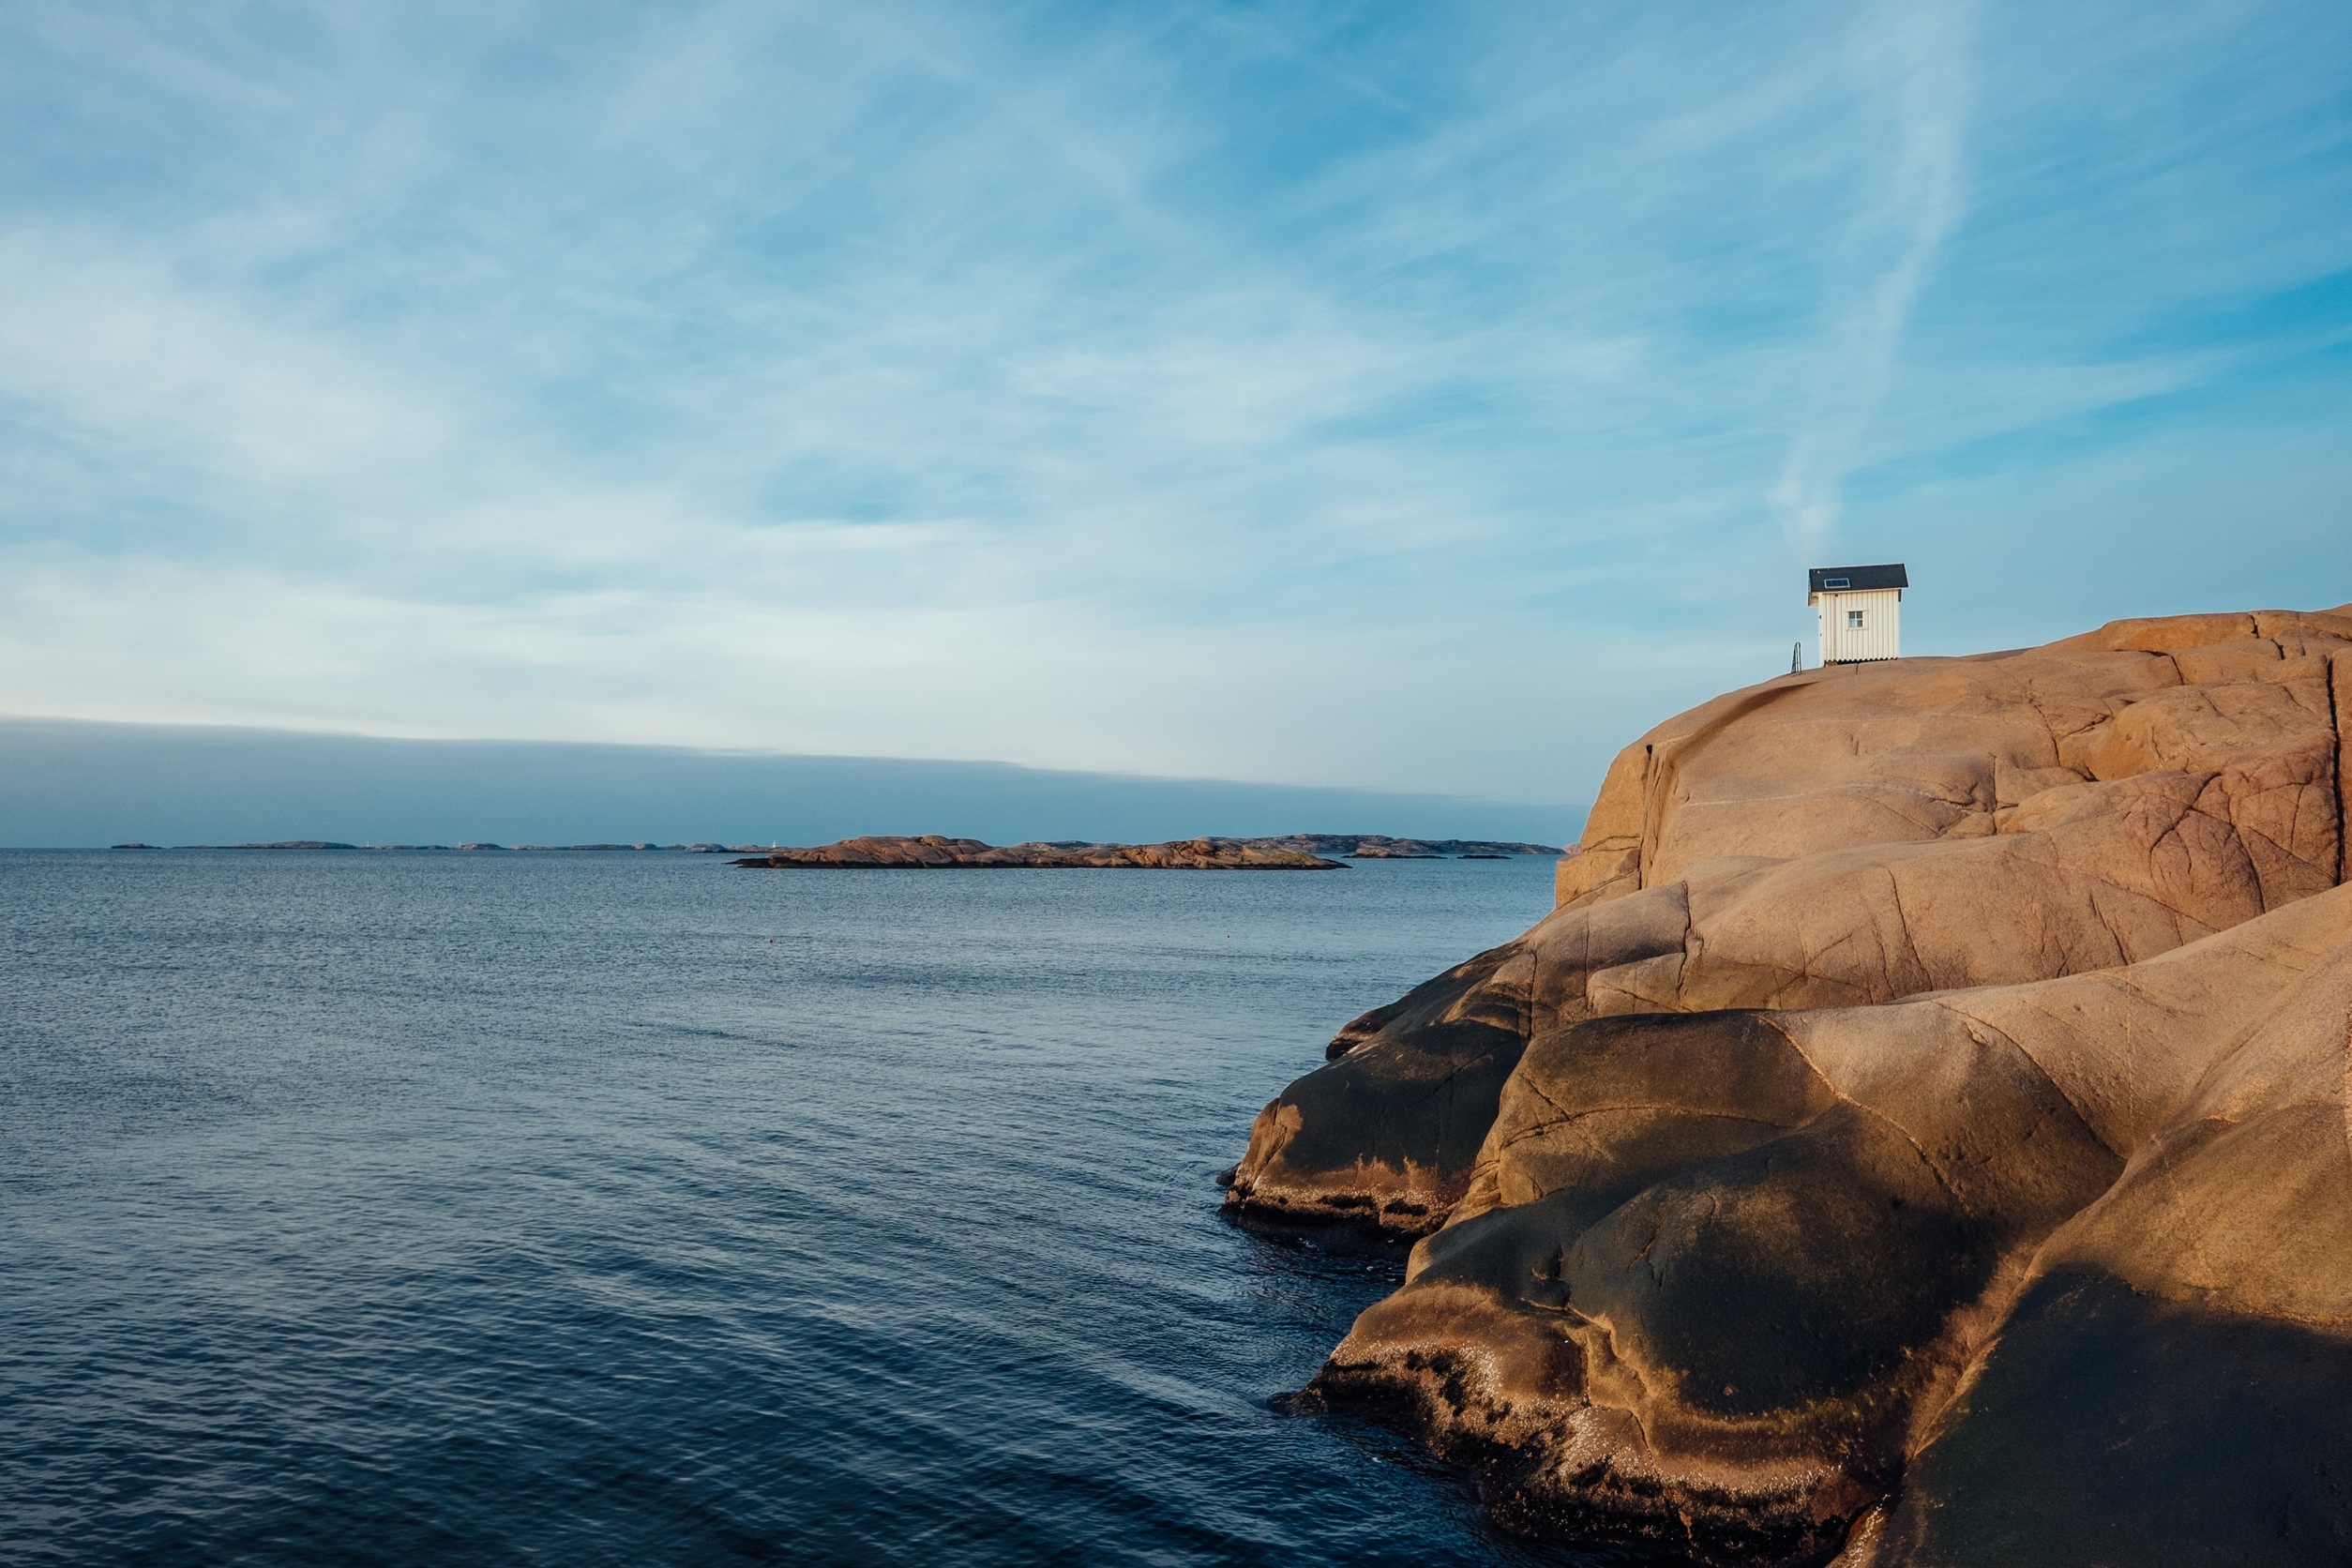
beach, sea, coast, water, nature, sand, rock, ocean, horizon, cloud, sky, house, shore, wave, stone, summer, coastline, cliff, cove, spring, vehicle, tower, small, bay, terrain, season, body of water, clouds, cape, wind wave